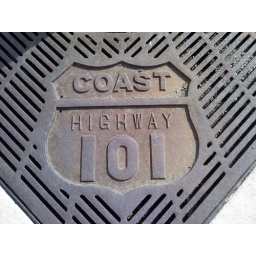
This is a grate covering an opening where a tree was planted in the sidewalk in Encinitas, California.